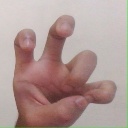
अक्षर: छ